Johnny Marcum

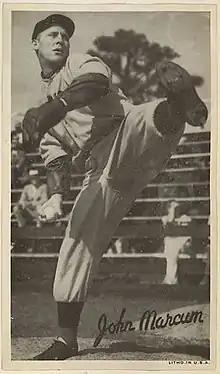
1936 Goudey baseball card of Marcum

W.P. Dozier Jr., sports editor of the "Sarasota Herald", wrote before the 1936 season that the Red Sox would be "bolstered by the purchase of such stars as Jimmy Foxx, Heinie Manush, and Johnny Marcum." Marcum again delayed signing his contract, hoping for a $10,000 salary, though he settled for $7,500. The start of his season was delayed slightly due to a sore arm, treated by a tonsillectomy, a common remedy of the period. A win over the Browns on July 28 evened Marcum's record at 6–6, but he won only two of his final nine decisions. After Marcum failed to hold the lead in the first game of a doubleheader against the Athletics on August 19, "The Telegraph" wrote that "the Yawkey bankroll seems to have produced a set of elbowers that have failed so completely that [the] Red Sox are playing exactly .500 ball today ... and have sunk to sixth place [out of eight teams]." He did throw one shutout, limiting the White Sox to seven hits in the second game of a September 3 doubleheader as Boston prevailed 5–0. In 31 games (23 starts), he had an 8–13 record, a 4.81 ERA, 57 strikeouts, 52 walks, and 194 hits allowed in 174 innings pitched.